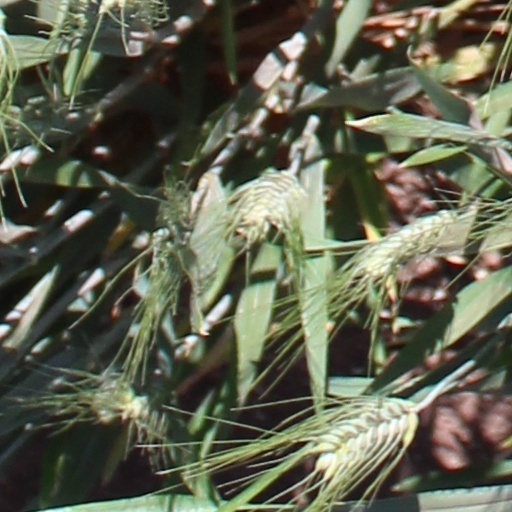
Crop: wheat